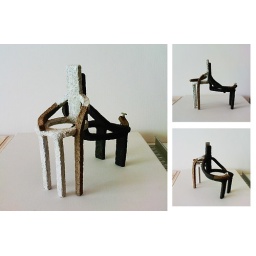
I met a girl in white clothes